1900 Summer Olympics

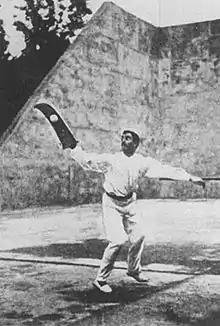
A competitor at the Pelota tournament

The Hungarian discus thrower Rudolf Bauer was the only non-American crowned as Olympic Champion. American domination was even greater in the field events than the track events, with outstanding performances coming from Ray Ewry and Irving Baxter. Ewry started his Olympic career with a sweep of the three standing jumps, while Baxter finished second to Ewry three times and won both the regular high jump and pole vault. Meyer Prinstein became the first Jewish Olympic gold medalist in the triple jump.